Amadou Koné (writer)

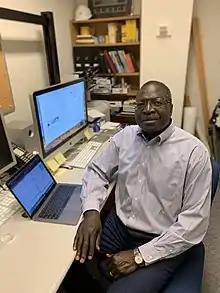
Professor and Writer Amadou Koné

Amadou Koné was born in May 1953 in the small village of Tangora in the circle of Banfora, today Burkina Faso. Grandson of Dan Kalmo whose big brother, the legendary warlord Fanhikroi, an opponent of colonial rule, was assassinated on the road leading from Banfora to Bobo Dioulasso, Amadou Kone learn very early sense of honor by his father who, exasperated by the abuses of the French settlers and the new leaders in their pay, chose to immigrate to the Ayamé region Basse, Côte d'Ivoire, where he created plantations of coffee and cocoa with his family.